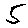
Label: 5